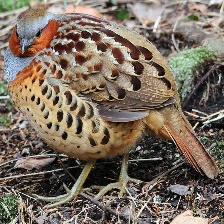
Species: CHINESE BAMBOO PARTRIDGE
Scientific name: BAMBUSICOLA THORACICUS
ImageNet parent category: partridge